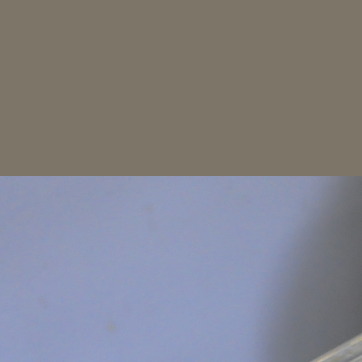
Material: painted